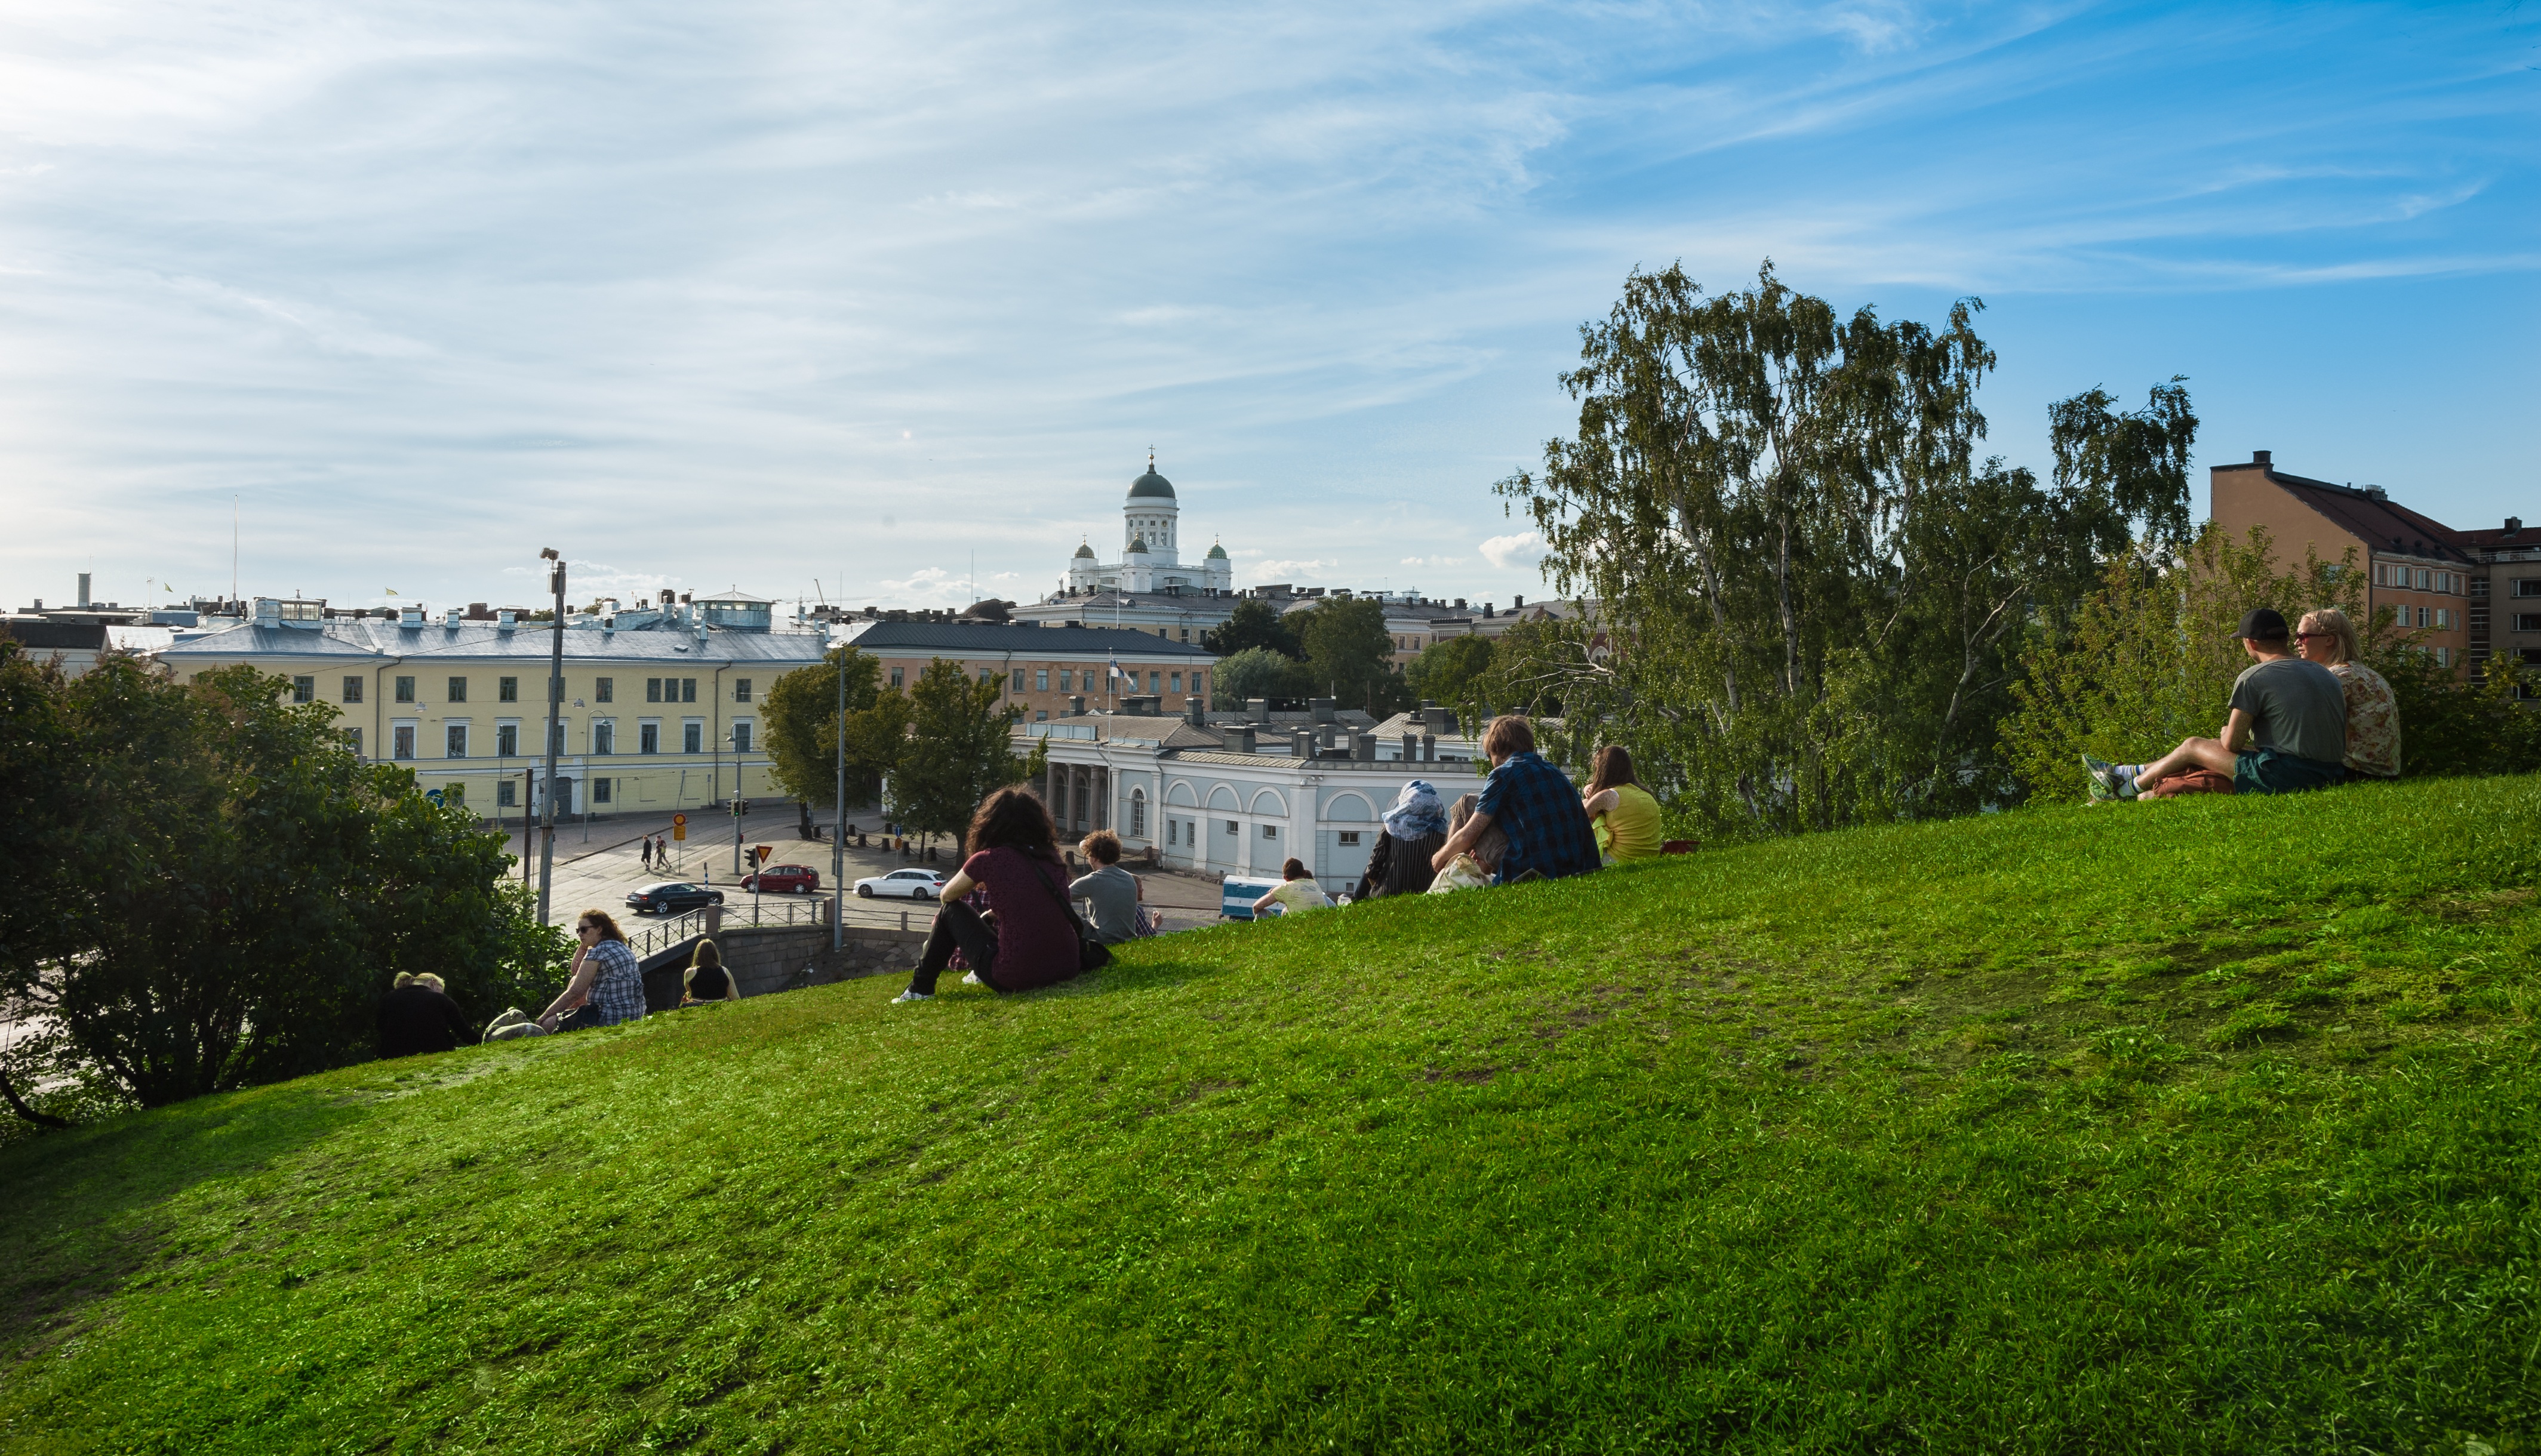
landscape, grass, people, hill, view, chateau, castle, tourism, waterway, helsinki, rural area